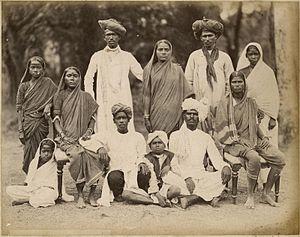
Les Marathes sont une caste indienne de guerriers et de seigneurs faisant partie des Kshatriyas, ils fondèrent l'Empire marathe.